SS Race and Settlement Main Office

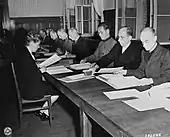
Some of the 14 defendants in the RuSHA Trial at Nuremberg read the indictments against them in July 1947.

The Race and Settlement Departments were further divided into the "Hauptabteilungen" (Main Branches). One of these managed welfare and pensions in cooperation with the "SS-Hauptfürsorge- und Versorgungsamt" (SS Main Welfare and Pension Department) at the Reich Ministry of the Interior.